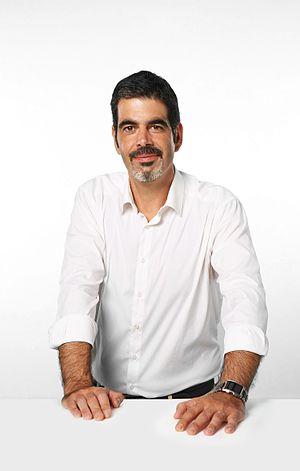
Eneko Goia Laso est un homme politique basque, membre du EAJ-PNV, et maire de la ville de Saint-Sébastien depuis juin 2015.